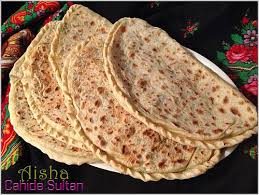
Yemek: gozleme